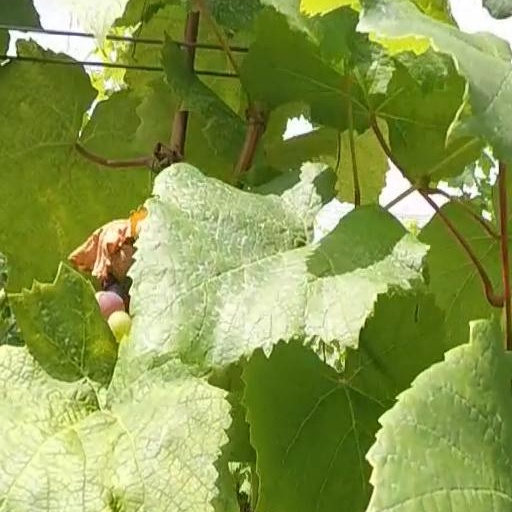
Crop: grape